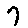
Label: 7